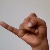
The image shows a hand gesture representing the letter 'J' in Indian Sign Language.